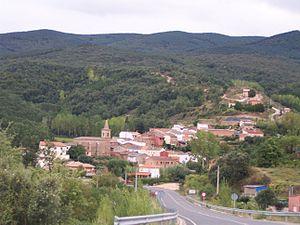
Daroca de Rioja est une commune de la communauté autonome de La Rioja, en Espagne.